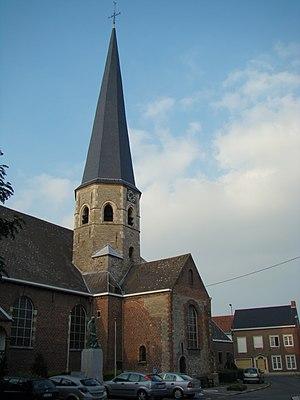
Eglise Sainte-Columba Deerlijk (Flandre occidentale, Belgique)